James J. Peters VA Medical Center

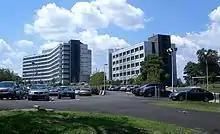
Research building is to the right

The hospital has been a center of medical research for decades. Ludwik Gross, who became the director of the Cancer Research Division, started his research at the hospital in 1944. Beginning in the 1950s, Rosalyn Sussman Yalow and Solomon Berson conducted research into radioimmunoassay. The research culminated in Yalow receiving the 1977 Nobel Prize in Physiology or Medicine. Her collaborator, Berson, who died in 1972, was not eligible for the prize (Nobel prizes are not awarded posthumously). In 1966, James Cimino and Michael J. Brescia developed the Cimino-Brescia fistula.